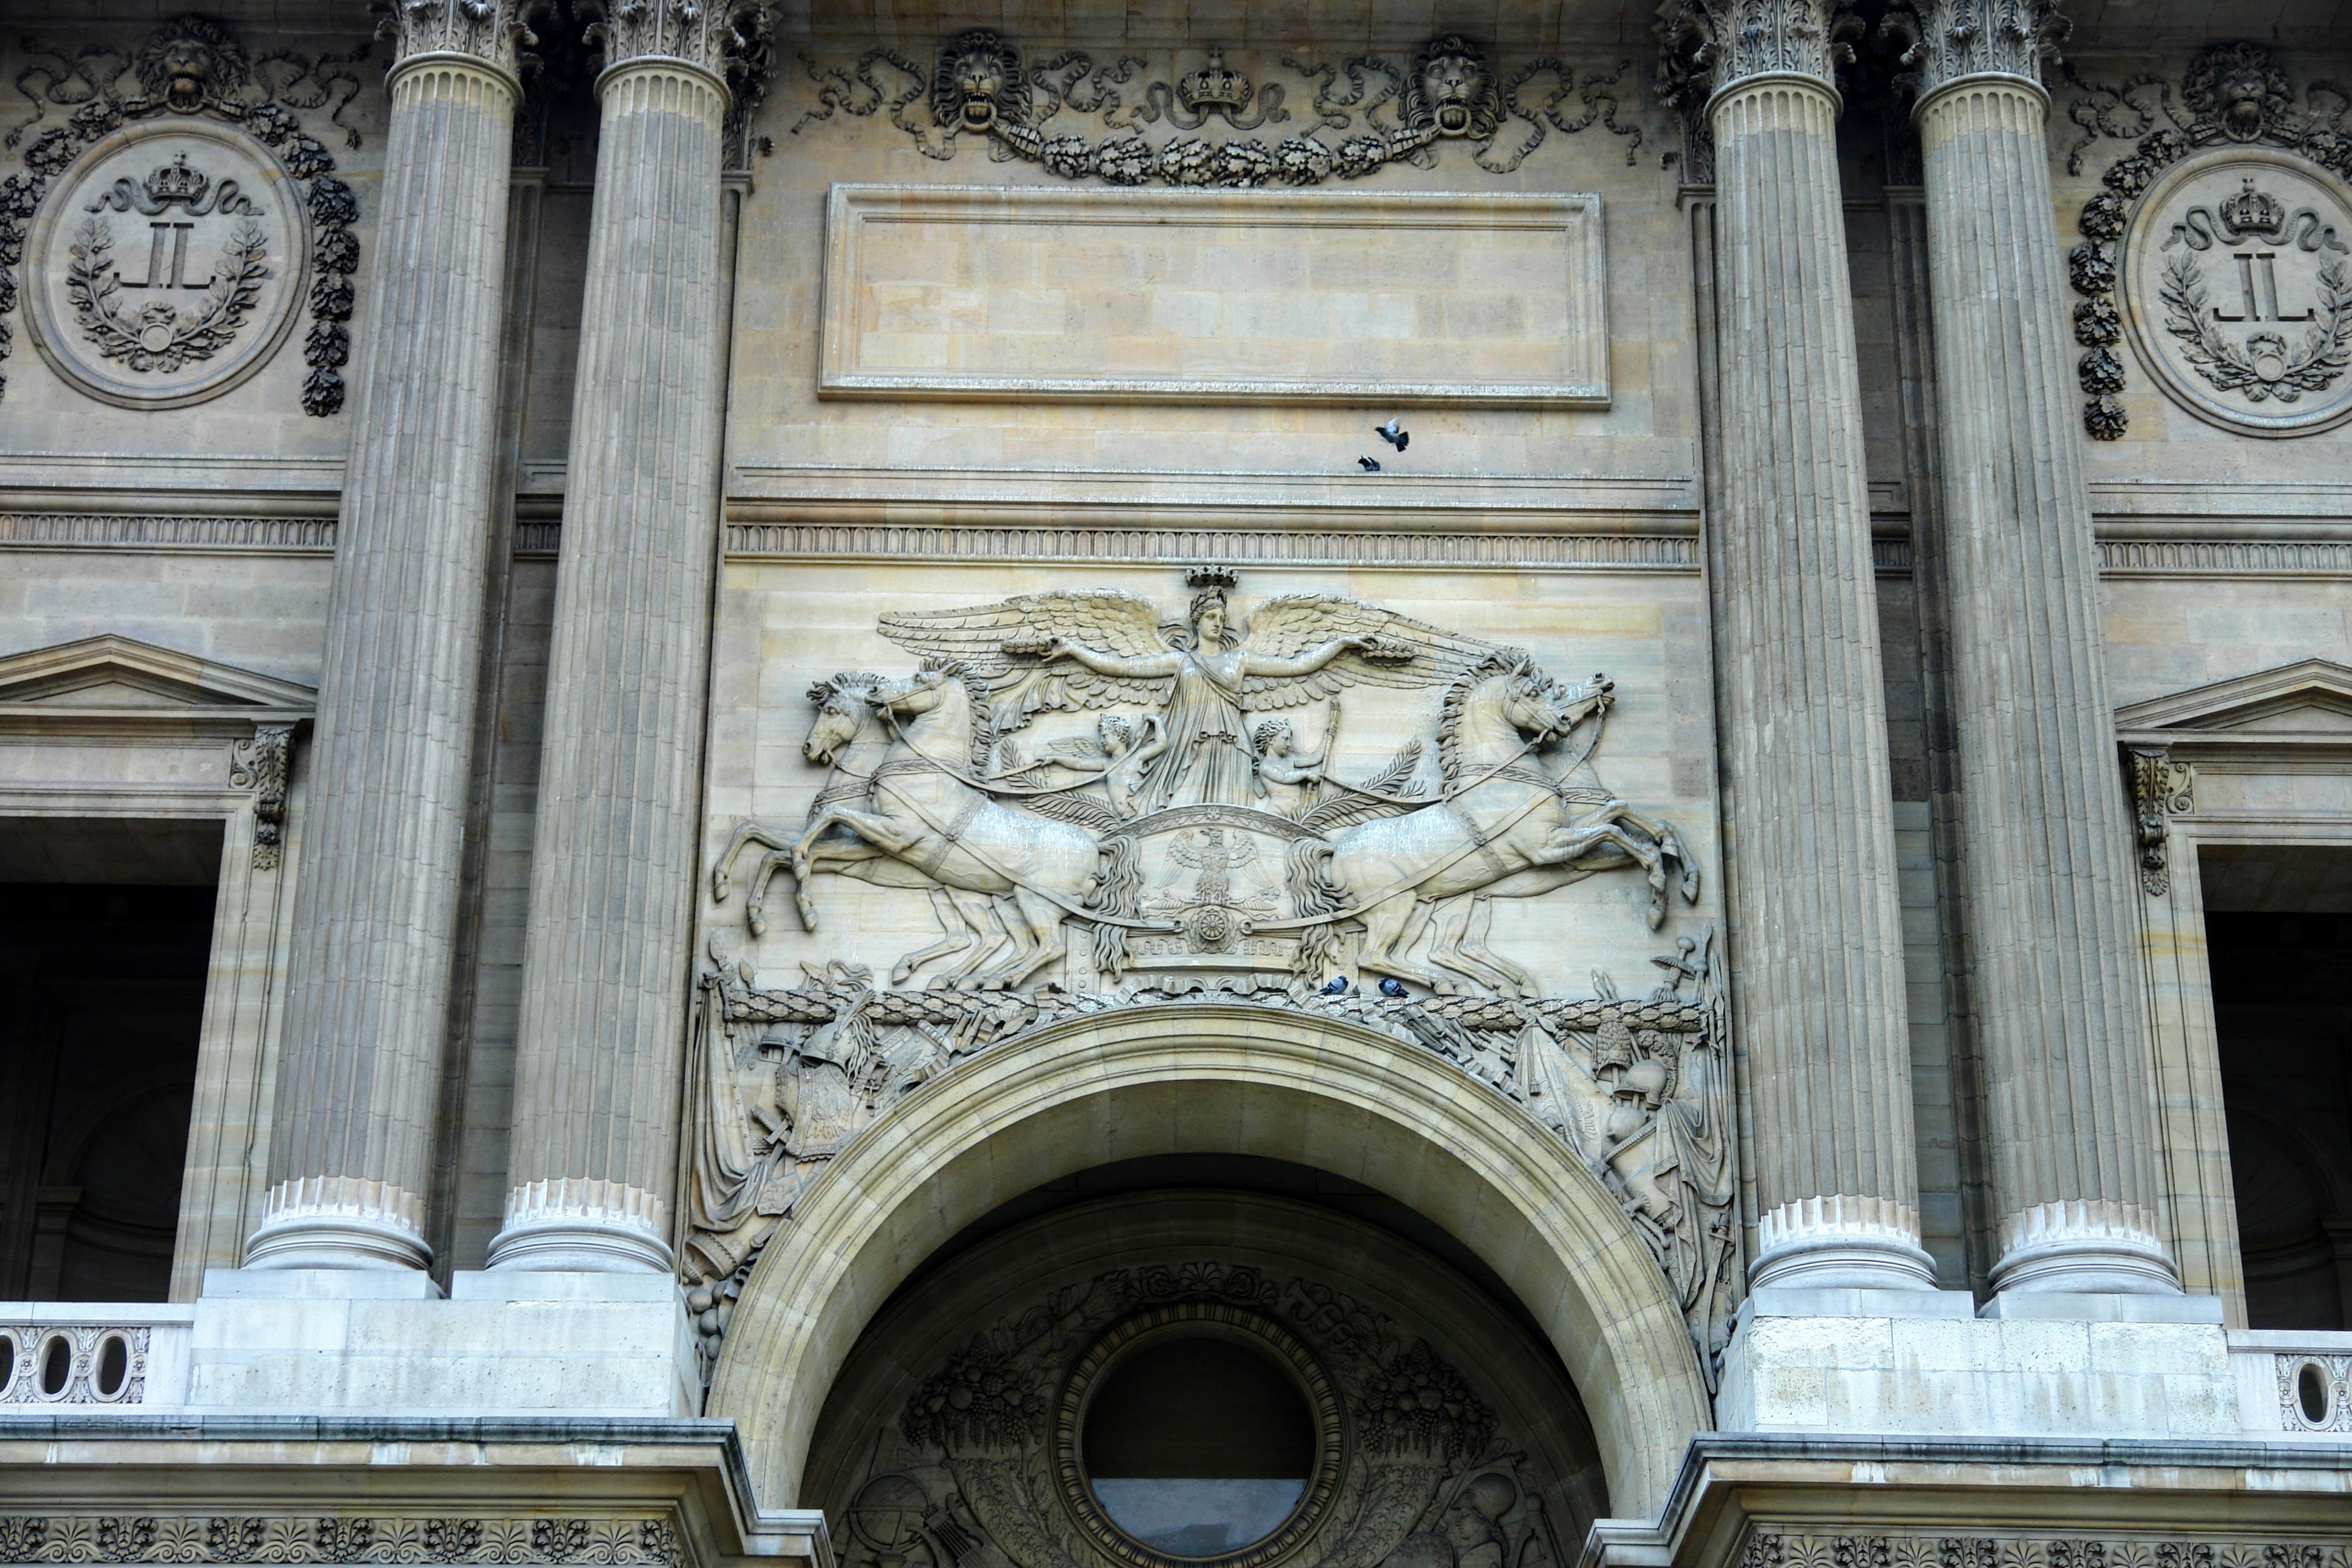
tree, architecture, building, palace, city, paris, home, urban, monument, balcony, france, statue, arch, column, landmark, facade, church, cathedral, place of worship, ornament, baptistery, synagogue, history, basilica, art nouveau, ancient rome, ancient history